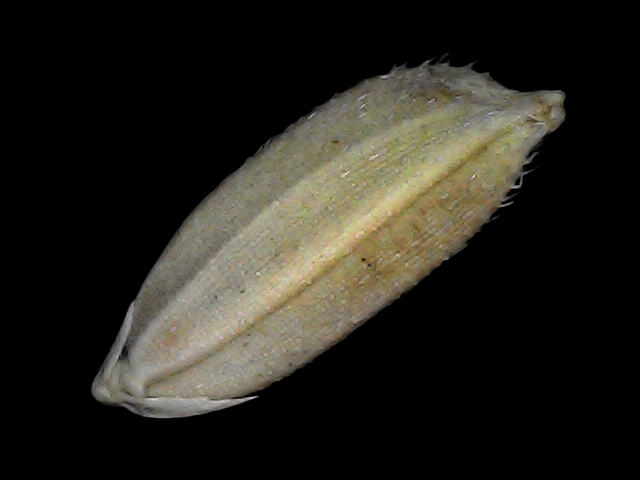
Rice variety: Br22